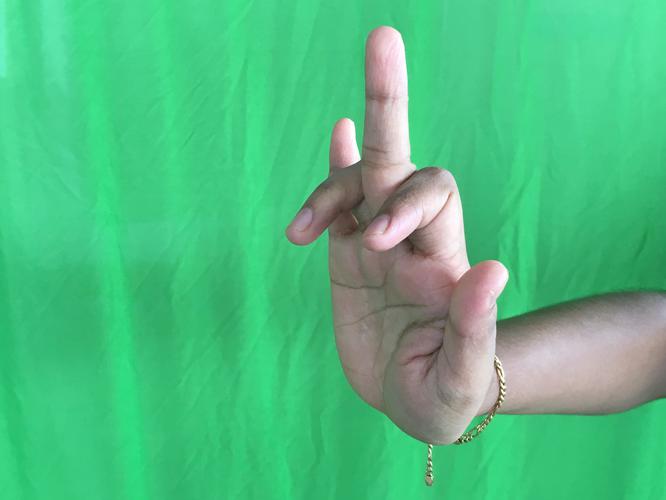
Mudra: Shukatundam
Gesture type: single_hand